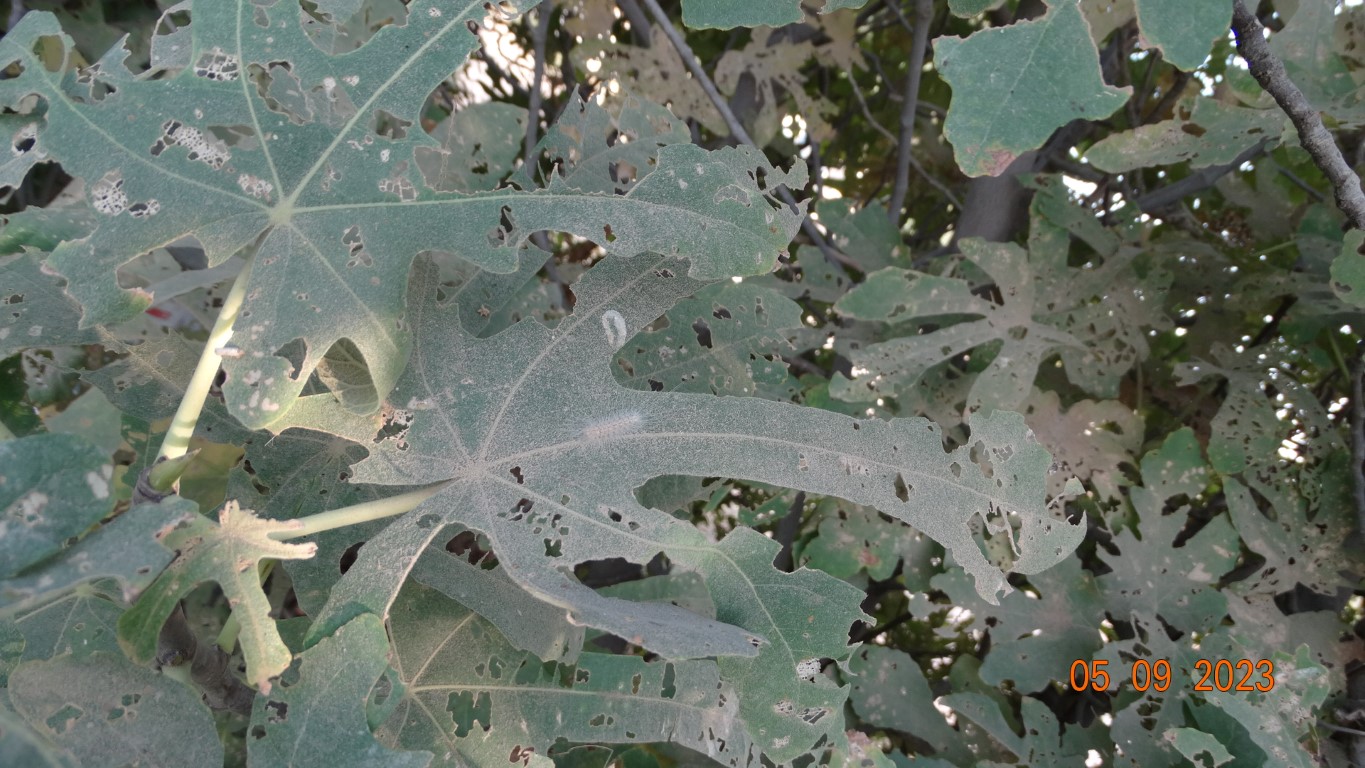
Label: infected